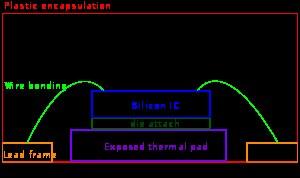
En électronique, le Quad Flat No-leads package et le Dual-Flat No-leads sont des types de boîtier de circuit intégré plats et sans broches qui relient physiquement et électriquement les circuits intégrés au circuit imprimé.